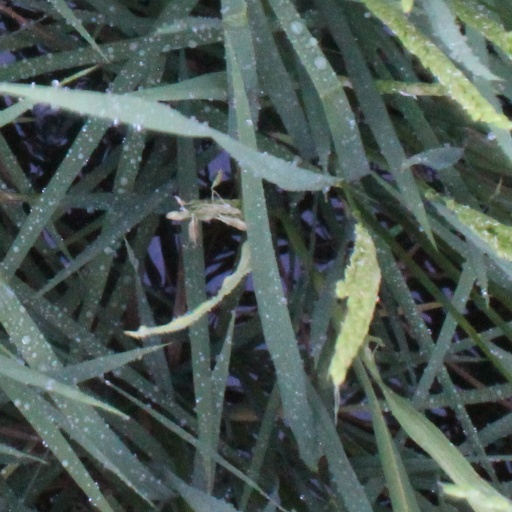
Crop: rice